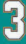
Number: 3